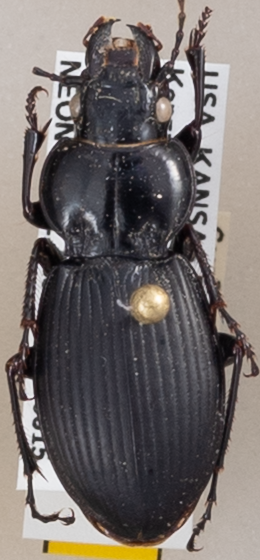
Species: Cyclotrachelus sodalis colossus
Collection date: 2020-06-15
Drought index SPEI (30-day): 0.142
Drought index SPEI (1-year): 1.038
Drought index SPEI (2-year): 1.69